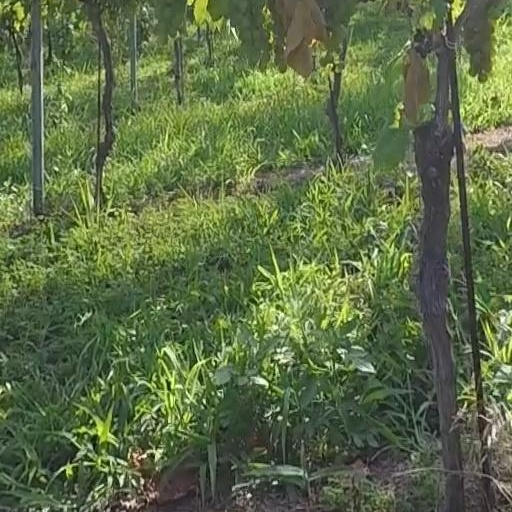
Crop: grape